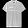
Label: T - shirt / top